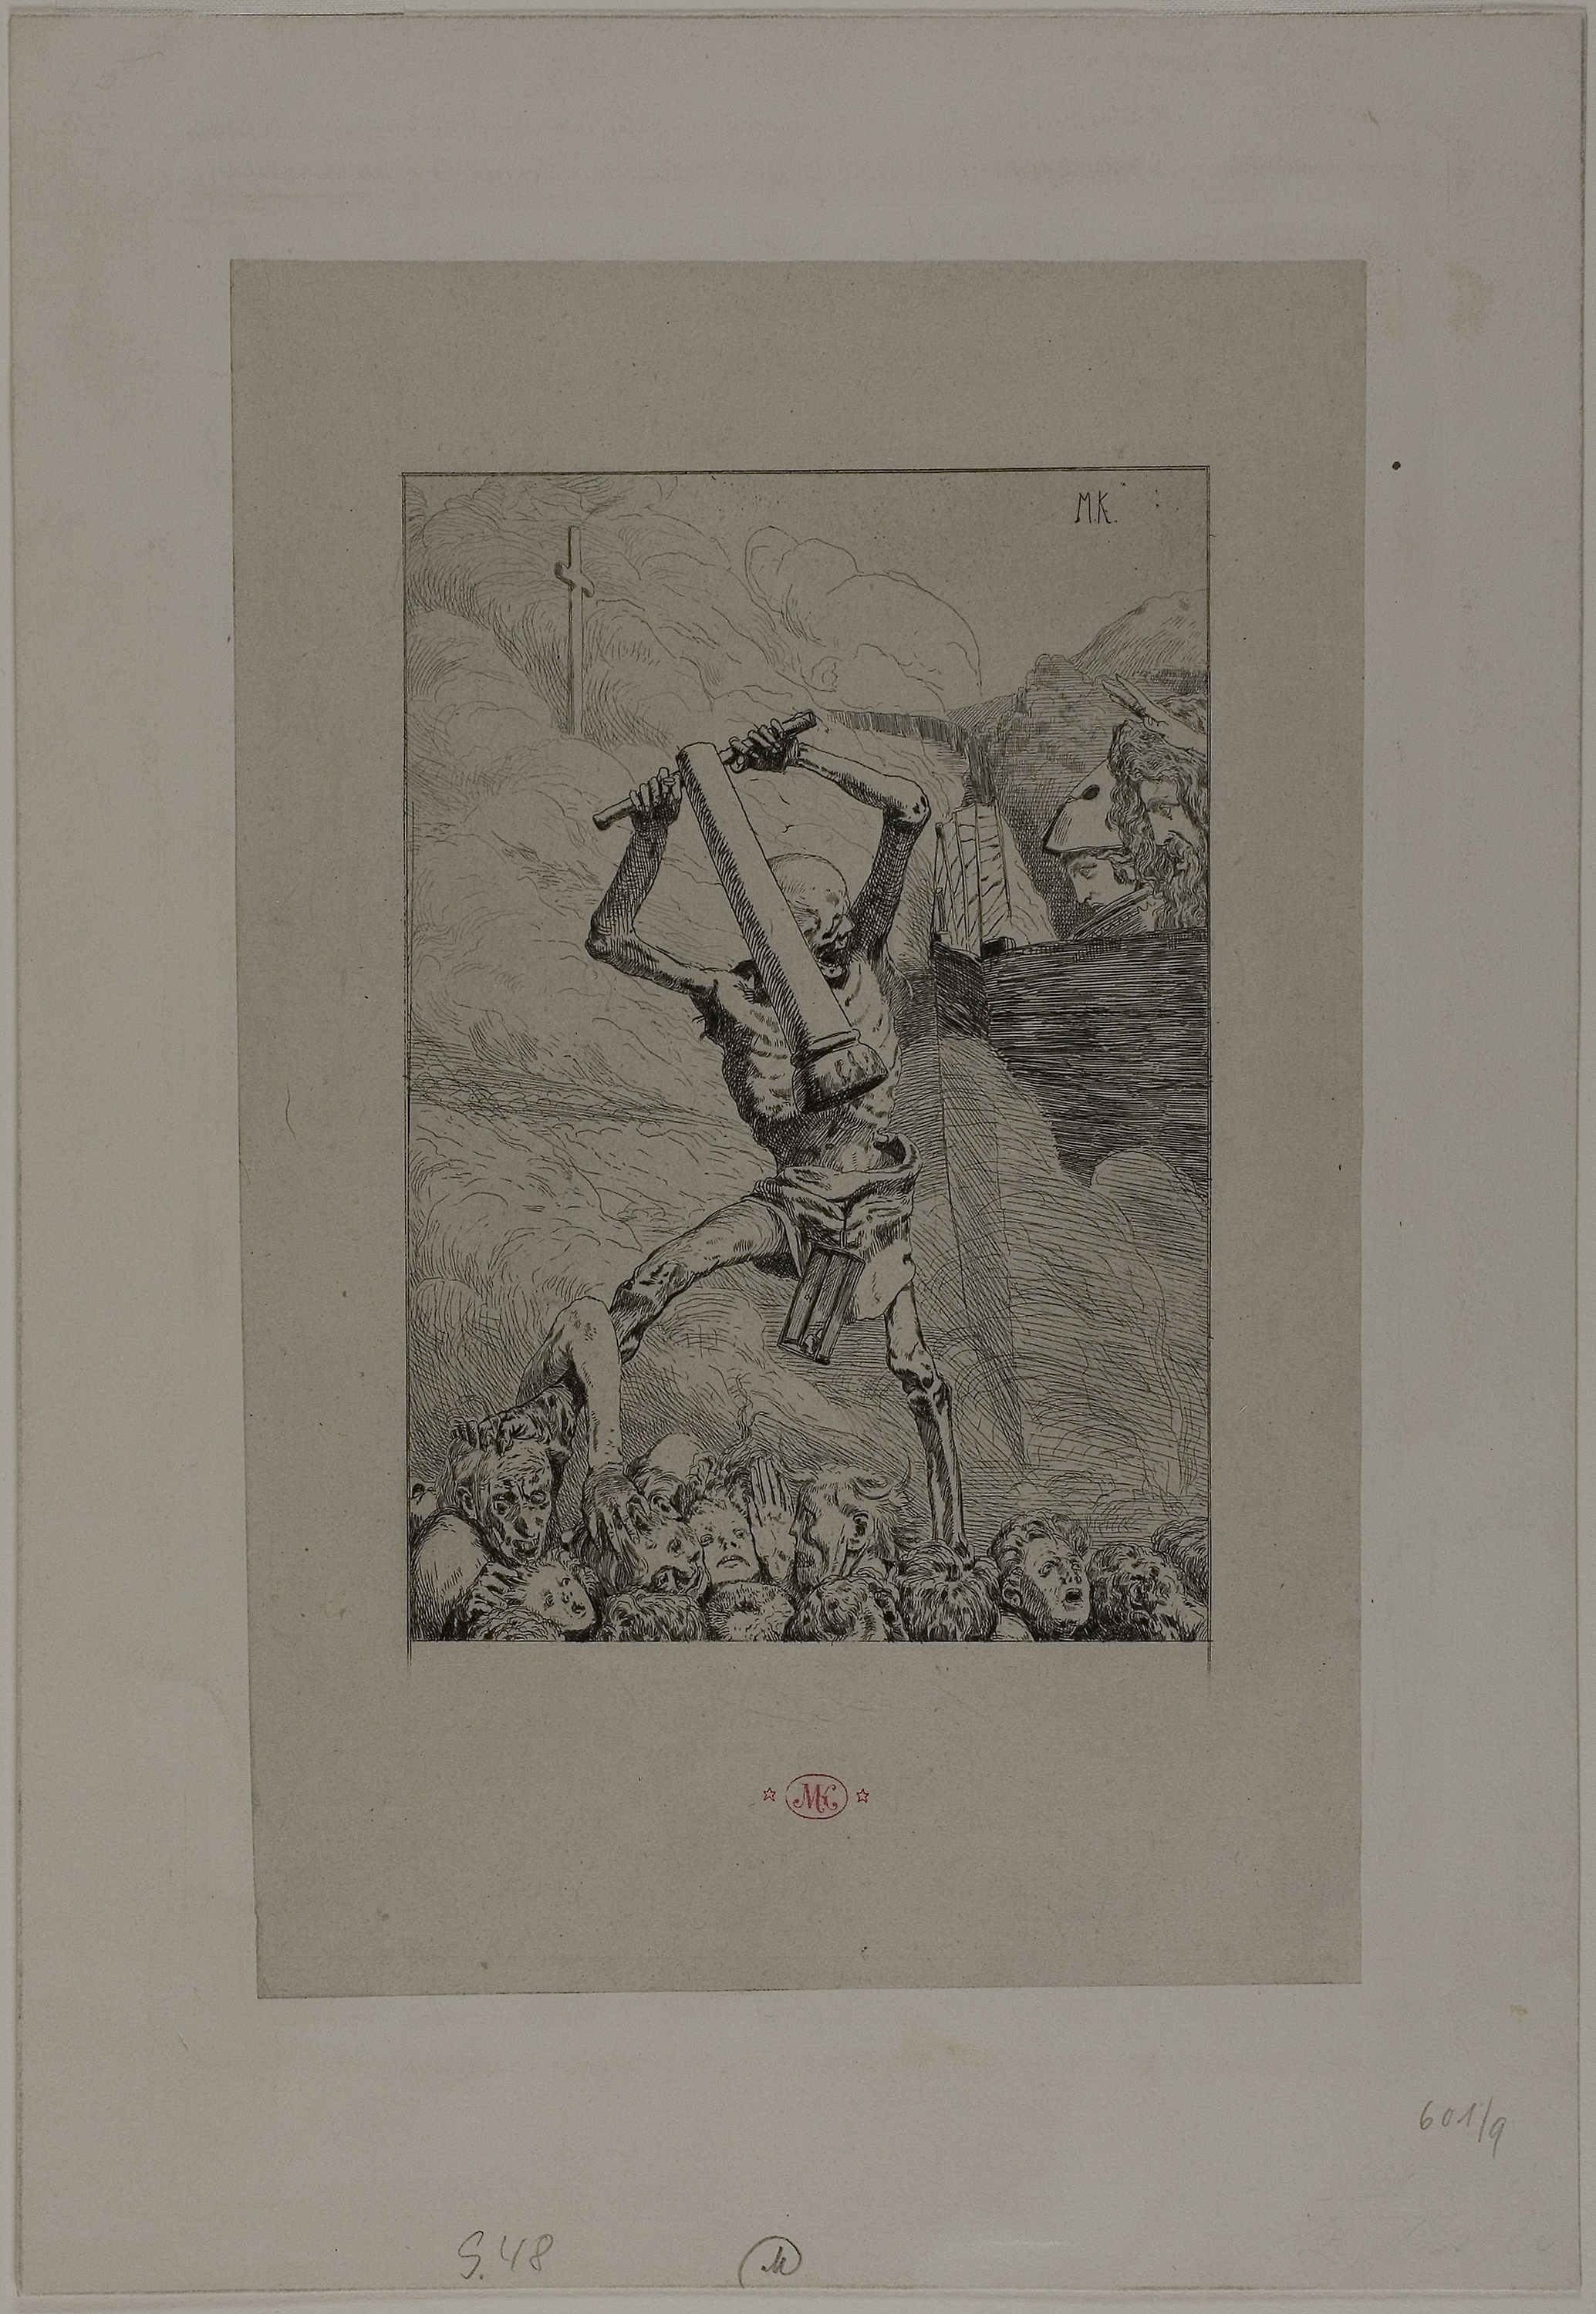
text, art, modern art, picture frame, artwork, printmaking, visual arts, font